Spanish Republican exiles

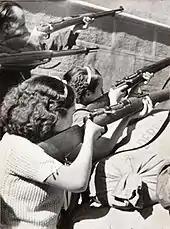
Republican militiawomen in the Siege of the Alcázar in Toledo during the Civil War.

The first evacuations of children took place from Madrid and Valencia, when 100 minors were sent to the USSR in February 1937, and from the Basque Country, where 450 people were evacuated to the French island of Oléron, at the vacation colony. Later, around 300 of them were taken to Paris while the rest were granted asylum in Oostduinkerke, Belgium. A total of 456 minors arrived in Mexico in June 1937. From that moment on, they would be known by the collective name . The arrangements for their transfer were made possible thanks to the .